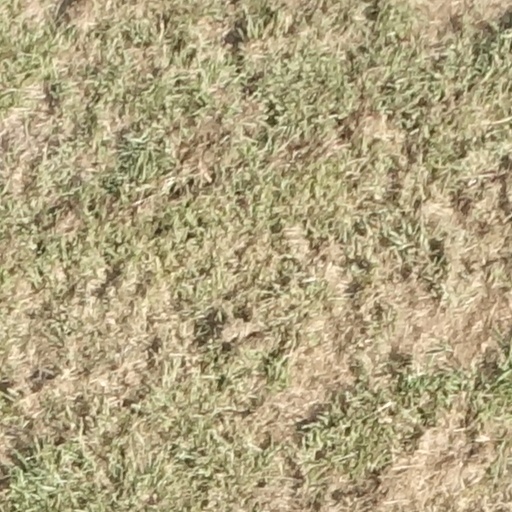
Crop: sorghum